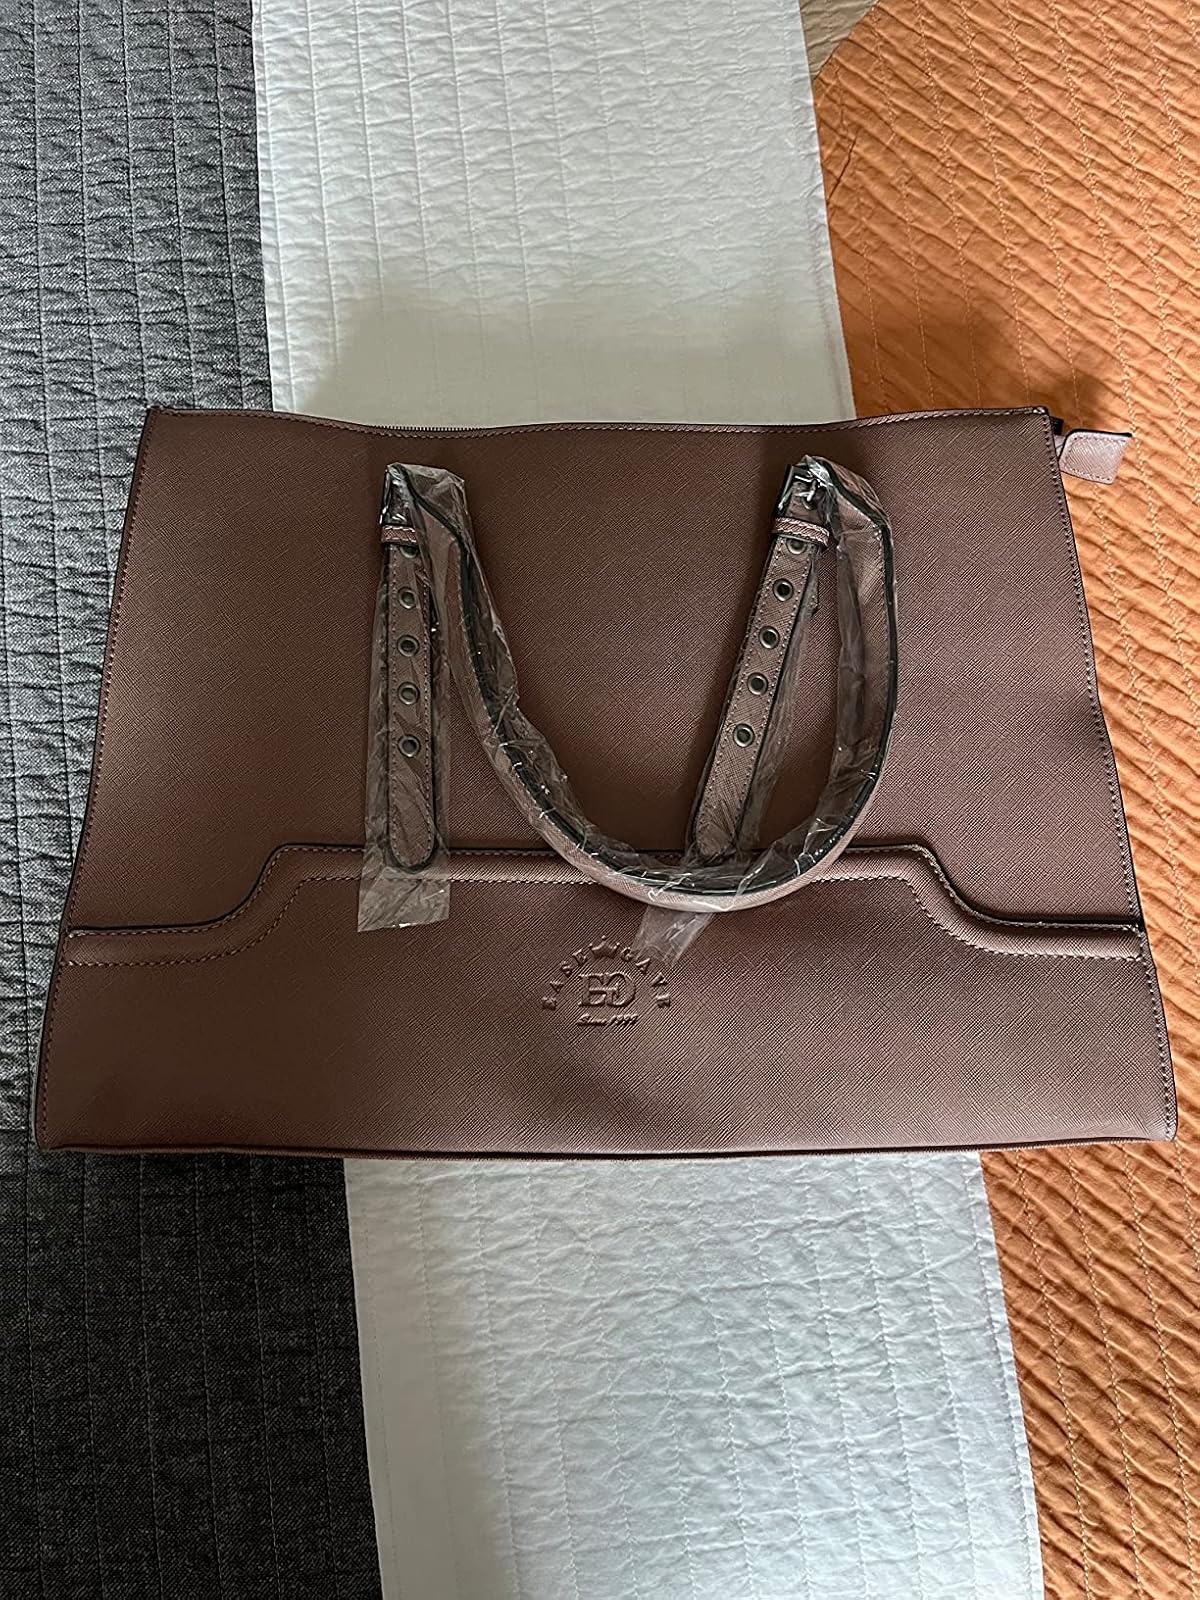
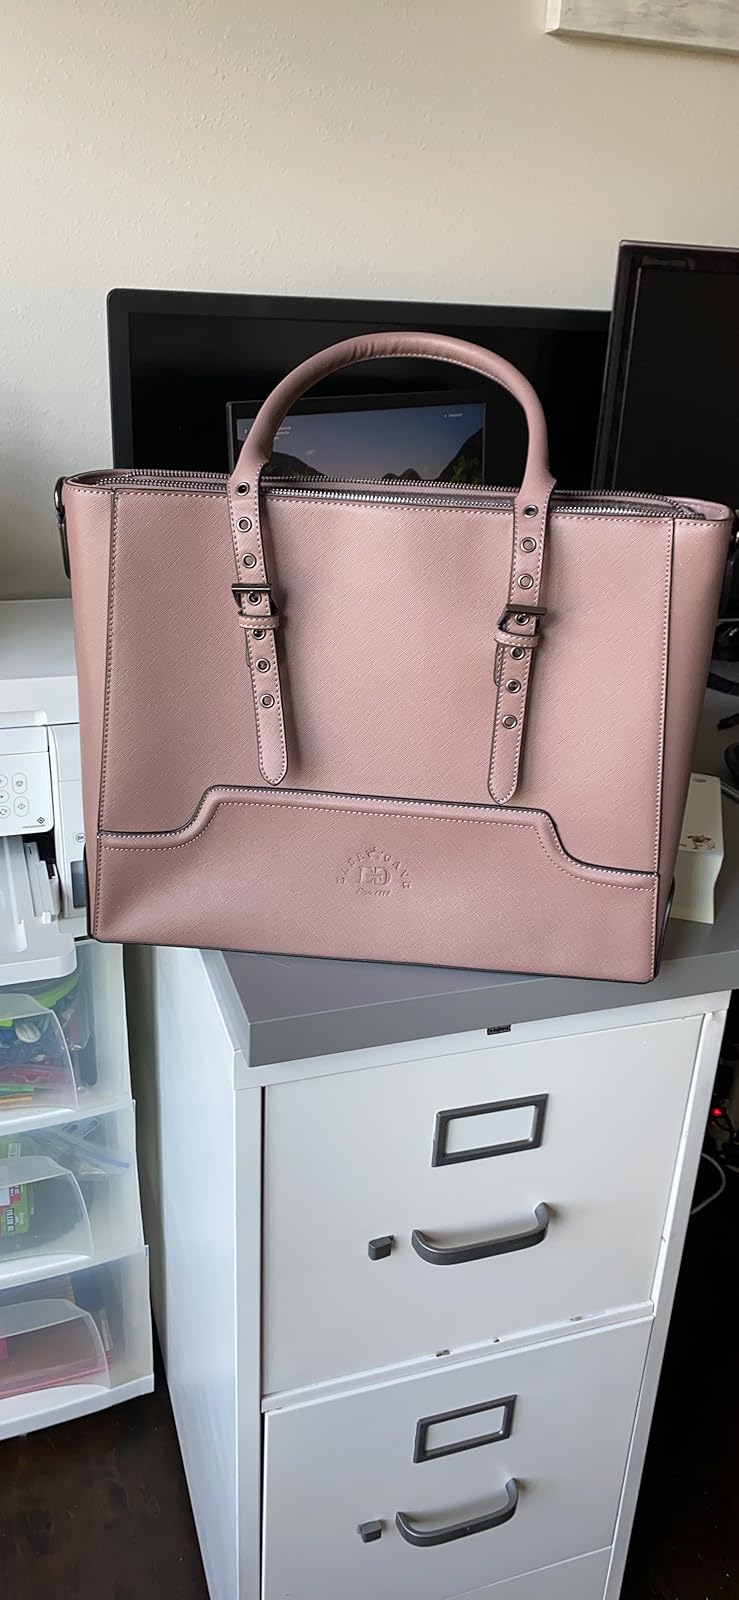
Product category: bag
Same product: yes